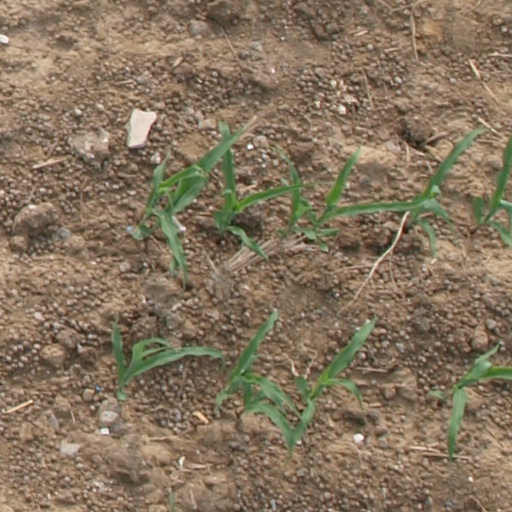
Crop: maize; corn